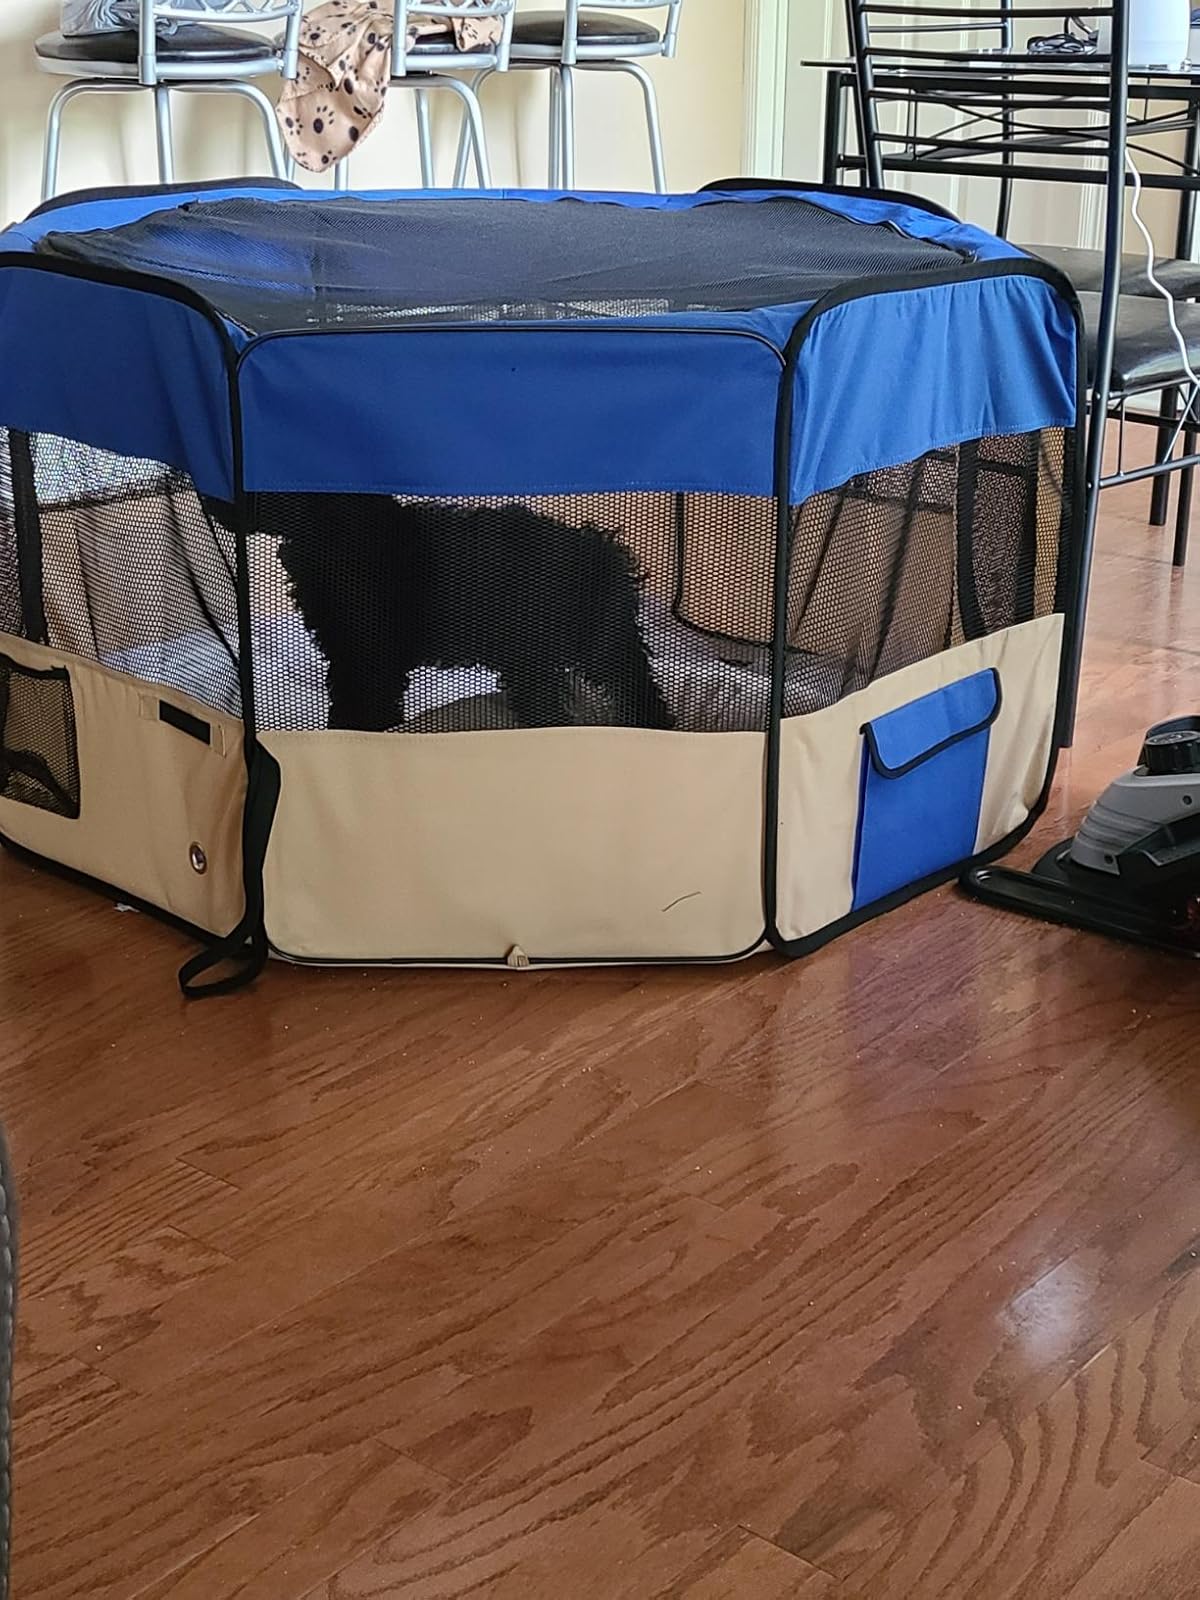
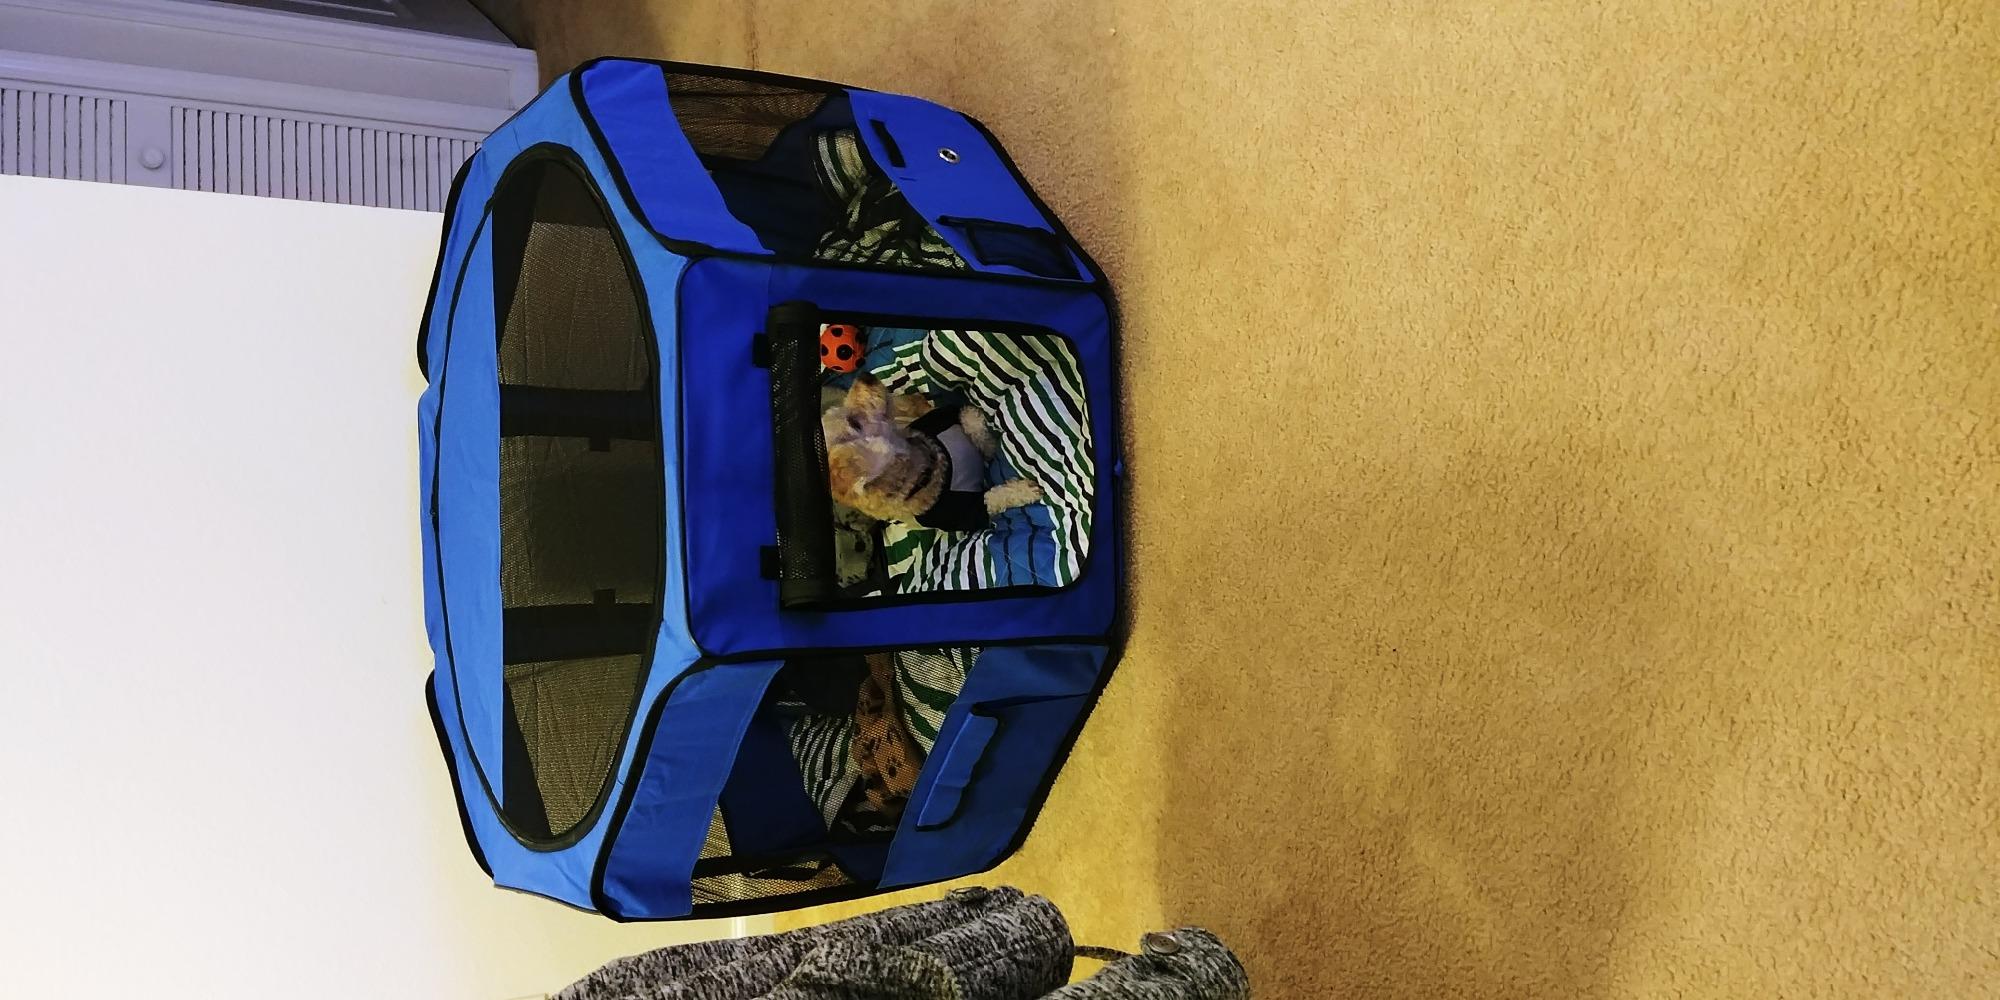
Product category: items_kennel
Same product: no